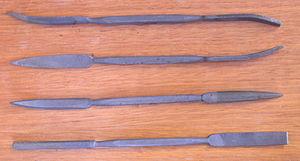
La sculpture sur pierre est une activité ancienne consistant à façonner des morceaux de pierres ou de roches brutes par l'élimination contrôlée de matériau, c'est l'acte de mise en forme artistique de la pierre.